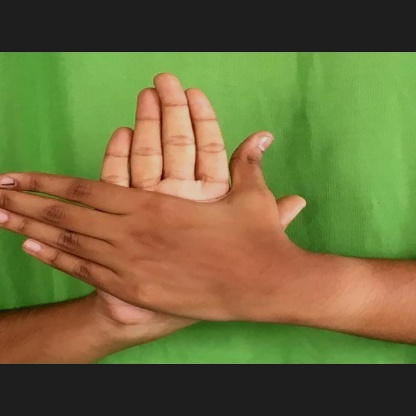
Mudra: Chakra